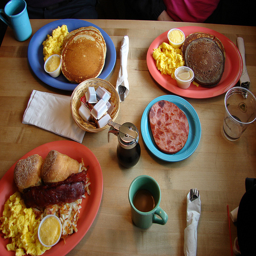
A table topped with plates filled with breakfast foods.
A table with a lot of food on it.
A table full of different types of breakfast foods.
Three large plates of breakfast food on a table with cups of coffee and syrup.
an image of a place setting at a restaurant that has food on it